Christopher Wren

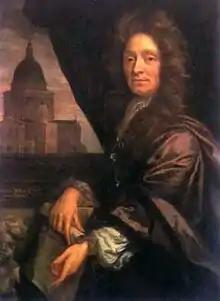
Wren, portrait by John Closterman

His days as a fellow of All Souls ended when Wren was appointed Professor of Astronomy at Gresham College, London, in 1657. He was there provided with a set of rooms and a stipend and required to give weekly lectures in both Latin and English. Wren took up this new work with enthusiasm. He continued to meet the men with whom he had frequent discussions in Oxford. They attended his London lectures and in 1660, initiated formal weekly meetings. It was from these meetings that the Royal Society, England's premier scientific body, was to develop. He undoubtedly played a major role in the early life of what would become the Royal Society; his great breadth of expertise in so many different subjects helped in the exchange of ideas between the various scientists. In fact, the report on one of these meetings reads: